Airco DH.4

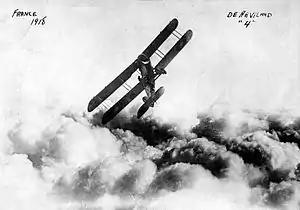
DH-4 soaring above the clouds in France

Following the end of the First World War, large numbers of DH.4s and DH.4As were used to operate scheduled passenger services in Europe by such airlines as Aircraft Transport and Travel, Handley Page Transport and the Belgium airline SNETA. "G-EAJC" of Aircraft Transport and Travel flew the first British commercial passenger service from Hounslow Heath Aerodrome to Paris Le Bourget on 25 August 1919, carrying a reporter from the "Evening Standard" newspaper and a load of newspapers and other freight. They were used by Aircraft Transport and Travel until it shut down in 1920, while Handley Page Transport and SNETA continued operating the DH.4 until 1921. One aircraft was used by Instone Air Lines until its merger into Imperial Airways in 1924.